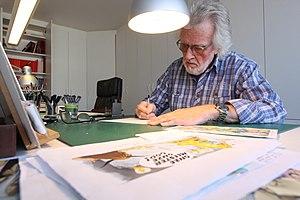
Paul Geerts est un auteur de bande dessinée belge. Entré au studio Vandersteen en 1968, il en devient responsable en 1969 et y fait tout le reste sa carrière jusqu'à sa retraite en 2002. Il est surtout connu pour avoir dans ce cadre réalisé durant près de trente ans la série-titre du studio, Bob et Bobette.